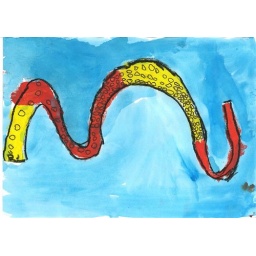
Once upon a time a tiger snake was on a rock and then a man was near the rock and the tiger snake bit him.